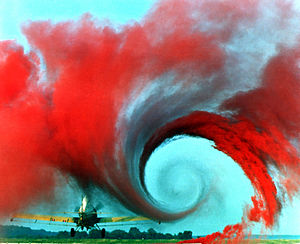
Hvirvel
Hvirvel skabt af en flyvinge.
En hvirvel, er i fluidmekanikken en roterende bevægelse i en fluid. Det kan f.eks. iagttages, når vand strømmer ud af bunden af et badekar.